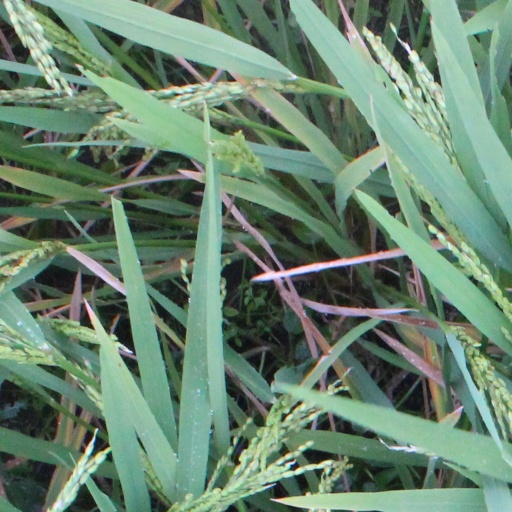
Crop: rice